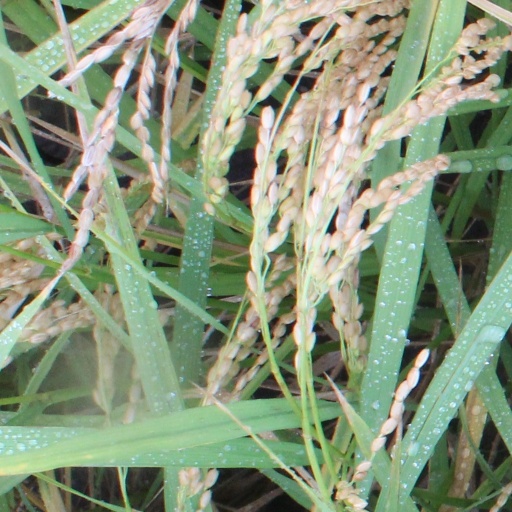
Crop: rice